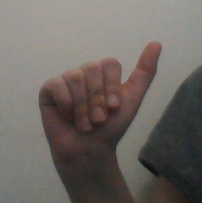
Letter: dhad